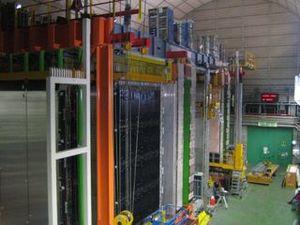
OPERA est une expérience internationale de physique des particules, destinée à observer et étudier le phénomène d'oscillation de neutrinos. Elle utilise un faisceau de neutrinos muoniques à haute intensité et à haute énergie produit par le Super Proton Synchrotron du CERN à Genève et dirigé vers un détecteur souterrain installé au laboratoire national du Gran Sasso, en Italie, à environ 730 km de distance. Les expériences ont commencé en été 2006.
Une vitesse supraluminique est une vitesse supérieure à la celle de la lumière.